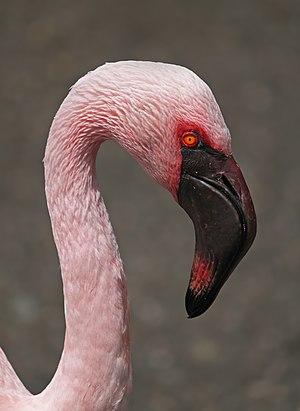
Le petit flamant ou Flamant nain est une espèce d'oiseaux qui se rencontre depuis l’Afrique jusqu’en Inde. C’est le plus petit et le plus nombreux des flamants, comptant probablement jusqu’à un ou deux millions et demi d’individus. C'est la seule espèce du genre Phoeniconaias.